Web Mercator projection

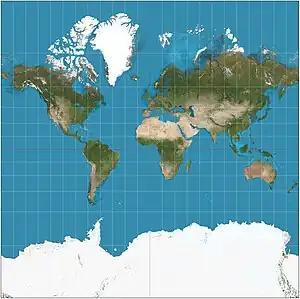
The Web Mercator projection is almost indistinguishable at global scale from a Mercator projection cropped to around 85°N to 85°S

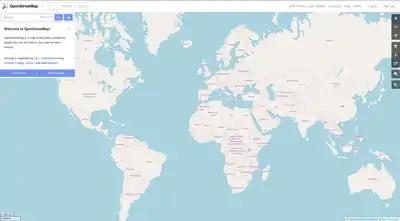
Homepage of OpenStreetMap in 2018. The standard style for OpenStreetMap, like most Web maps, uses the Web Mercator projection

Web Mercator, Google Web Mercator, Spherical Mercator, WGS 84 Web Mercator or WGS 84/Pseudo-Mercator is a variant of the Mercator map projection and is the de facto standard for Web mapping applications. It rose to prominence when Google Maps adopted it in 2005. It is used by virtually all major online map providers, including Google Maps, CARTO, Mapbox, Bing Maps, OpenStreetMap, Mapquest, Esri, and many others. Its official EPSG identifier is EPSG:3857, although others have been used historically.